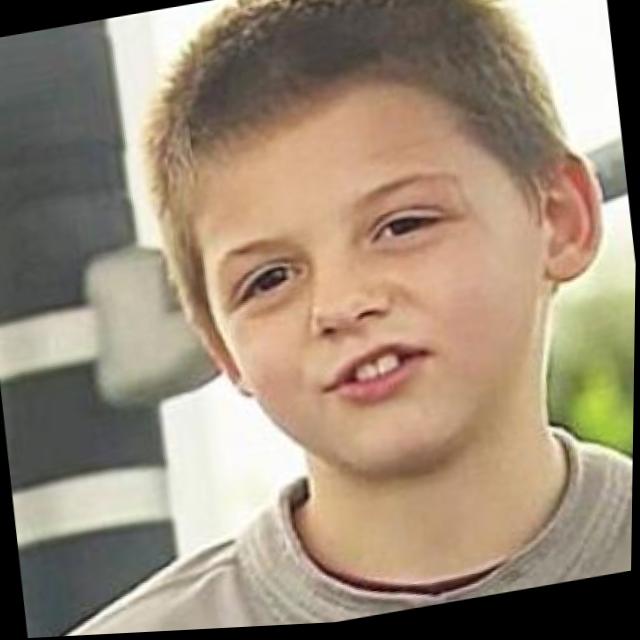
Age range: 0-12